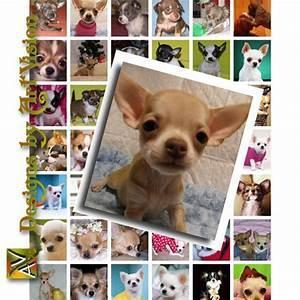
dog